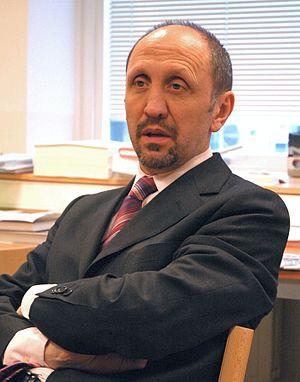
Les élections législatives fédérales belges se sont déroulées le dimanche 10 juin 2007. Les électeurs ont été amenés à élire les nouveaux membres de la Chambre des représentants et du Sénat. Les précédentes élections législatives ont eu lieu le 18 mai 2003.
Johan Vande Lanotte est un homme politique belge né le 6 juillet 1955 à Poperinge, membre du parti socialiste flamand.